The Big Switch

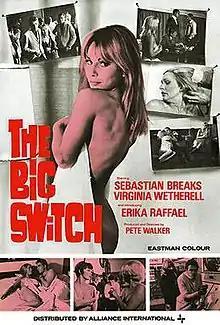

The Big Switch (also known as Strip Poker) is a 1968 British crime film directed, written and produced by Pete Walker and starring Sebastian Breaks, Virginia Wetherell and Jack Allen.